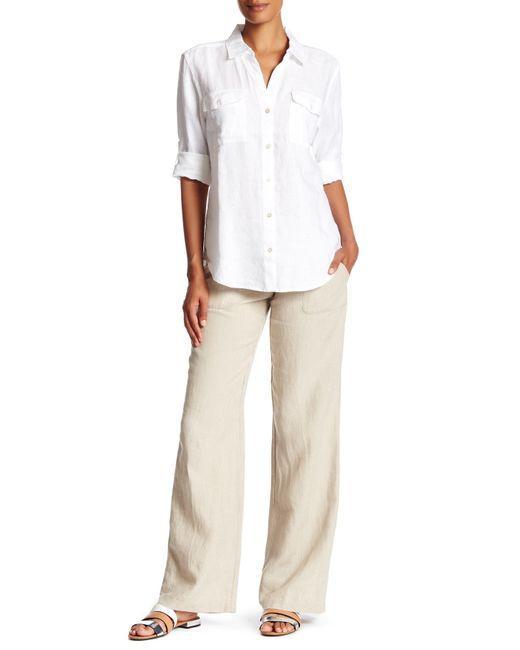
Weißes Langarm-Knopfhemd mit cremefarbener langer Hose für Damen